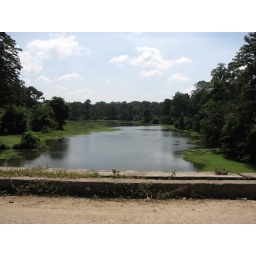
water under the bridge